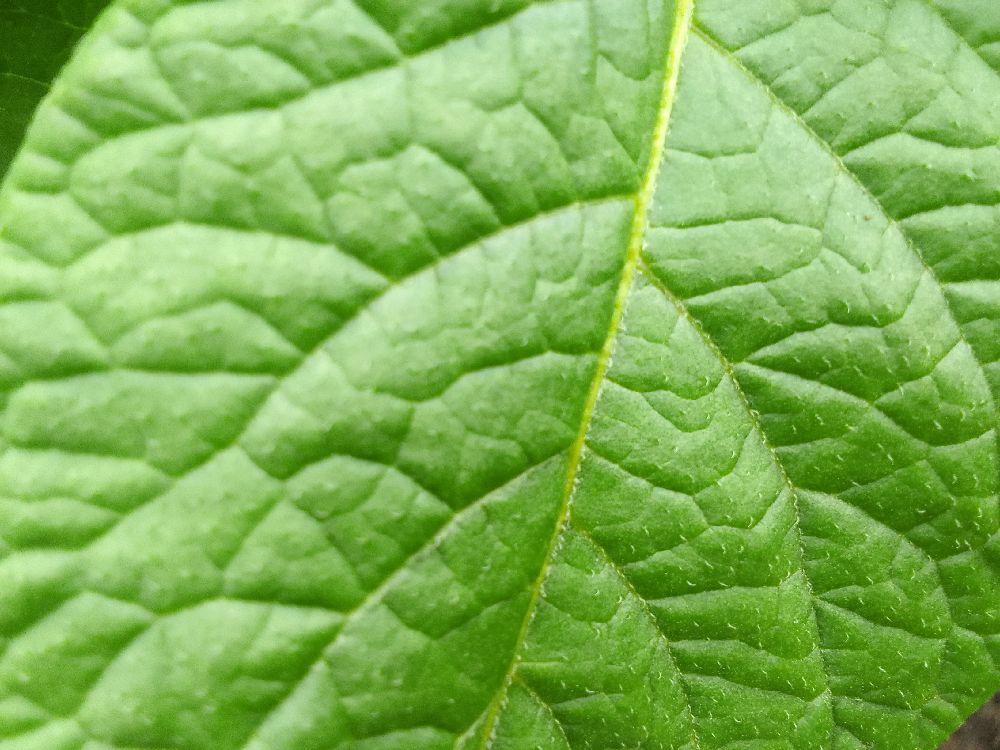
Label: Healthy